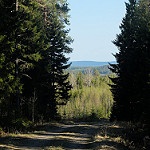
Label: forest